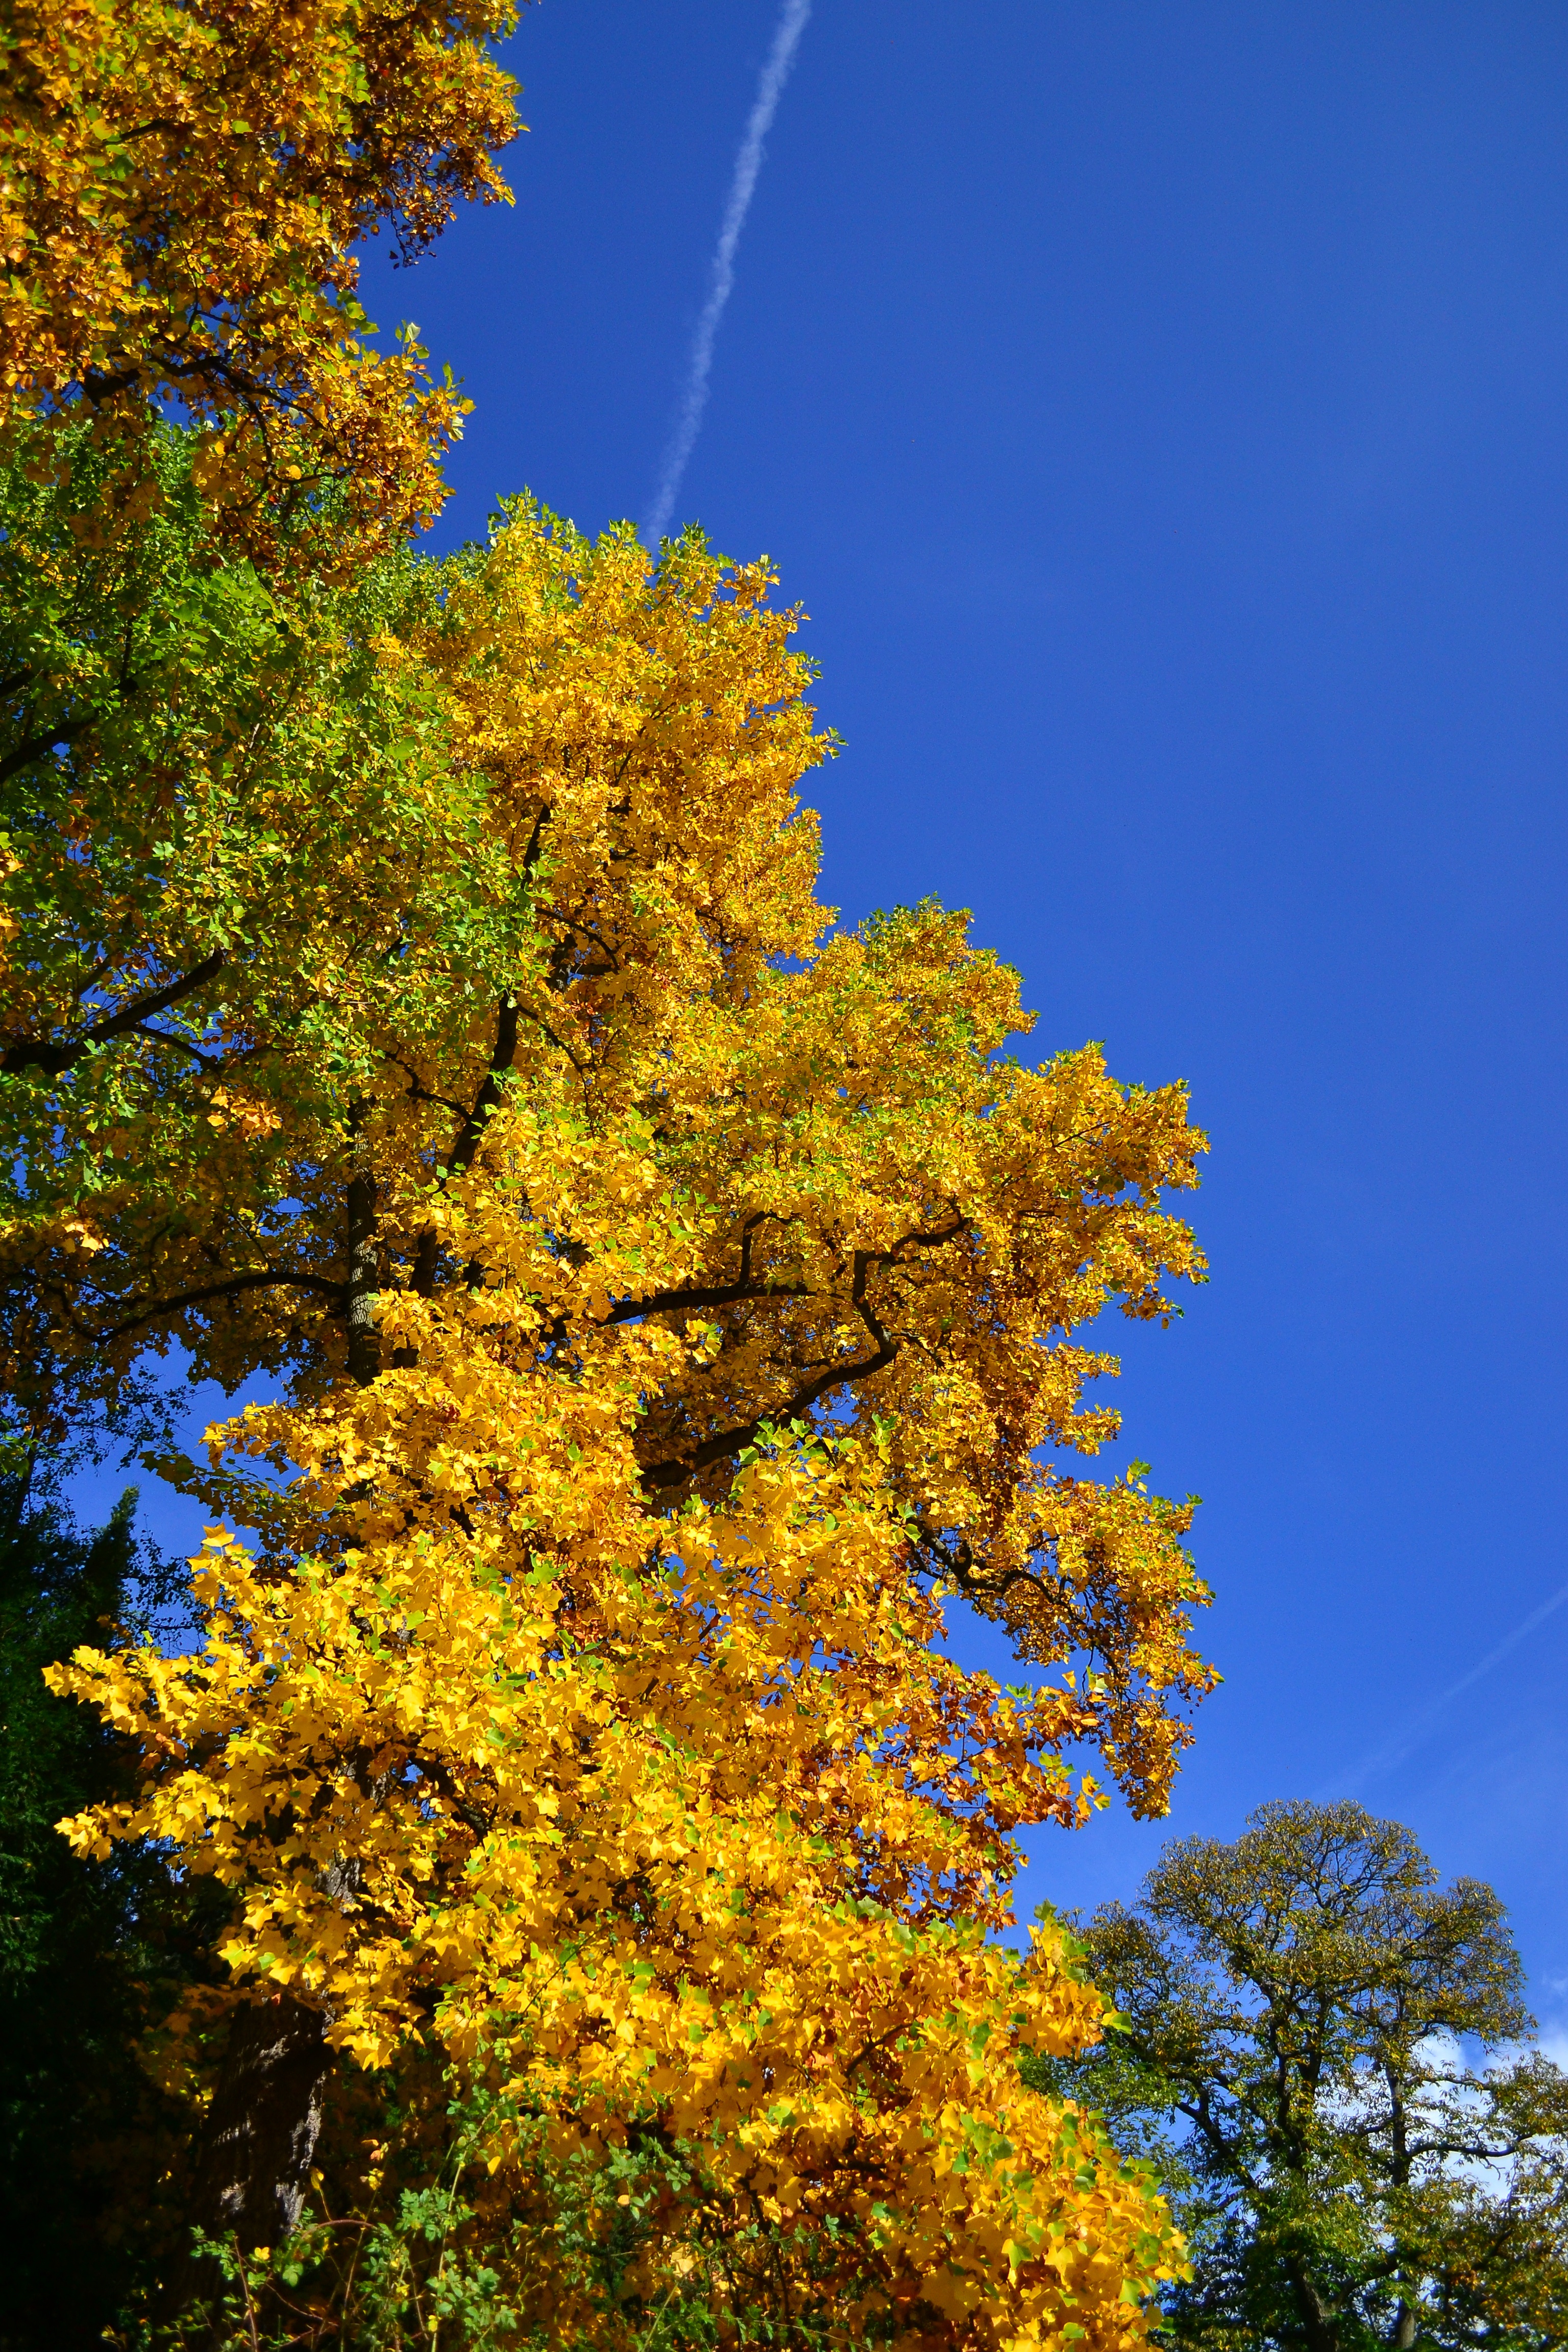
tree, nature, forest, branch, plant, sky, field, sunlight, leaf, fall, flower, natural, autumn, park, yellow, season, maple tree, sunny, outside, deciduous, maidenhair tree, woody plant, land plant